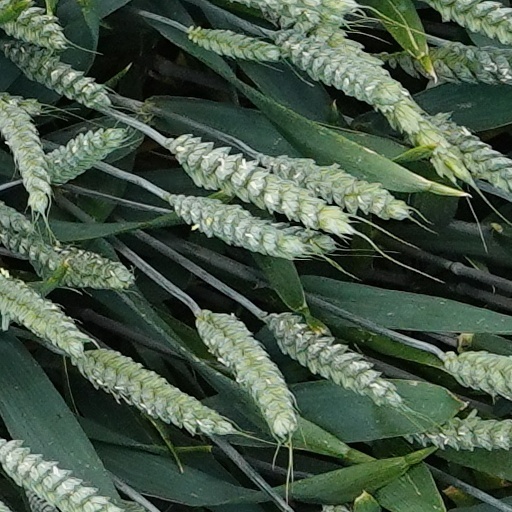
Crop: wheat